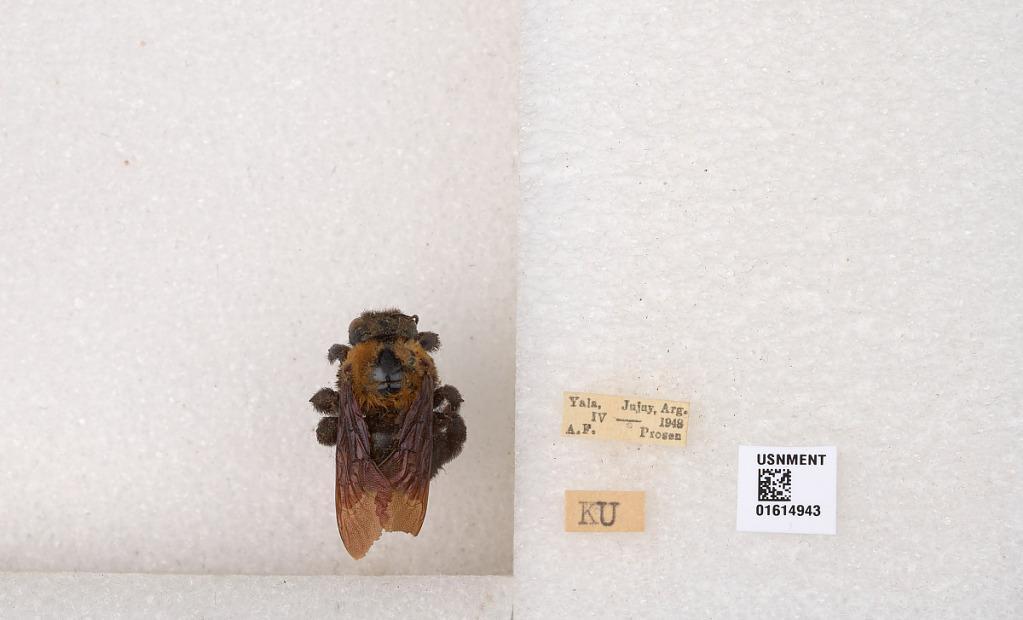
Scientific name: Xylocopa (Neoxylocopa) eximia Pérez
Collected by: A. Prosen
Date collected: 1948-4-1
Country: Argentina
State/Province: Jujuy
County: Doctor Manuel Belgrano
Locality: Yala